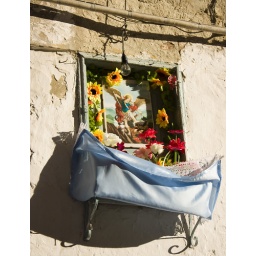
Icon representing San Michele Arcangelo on the wall of an old house in Gravina in Puglia